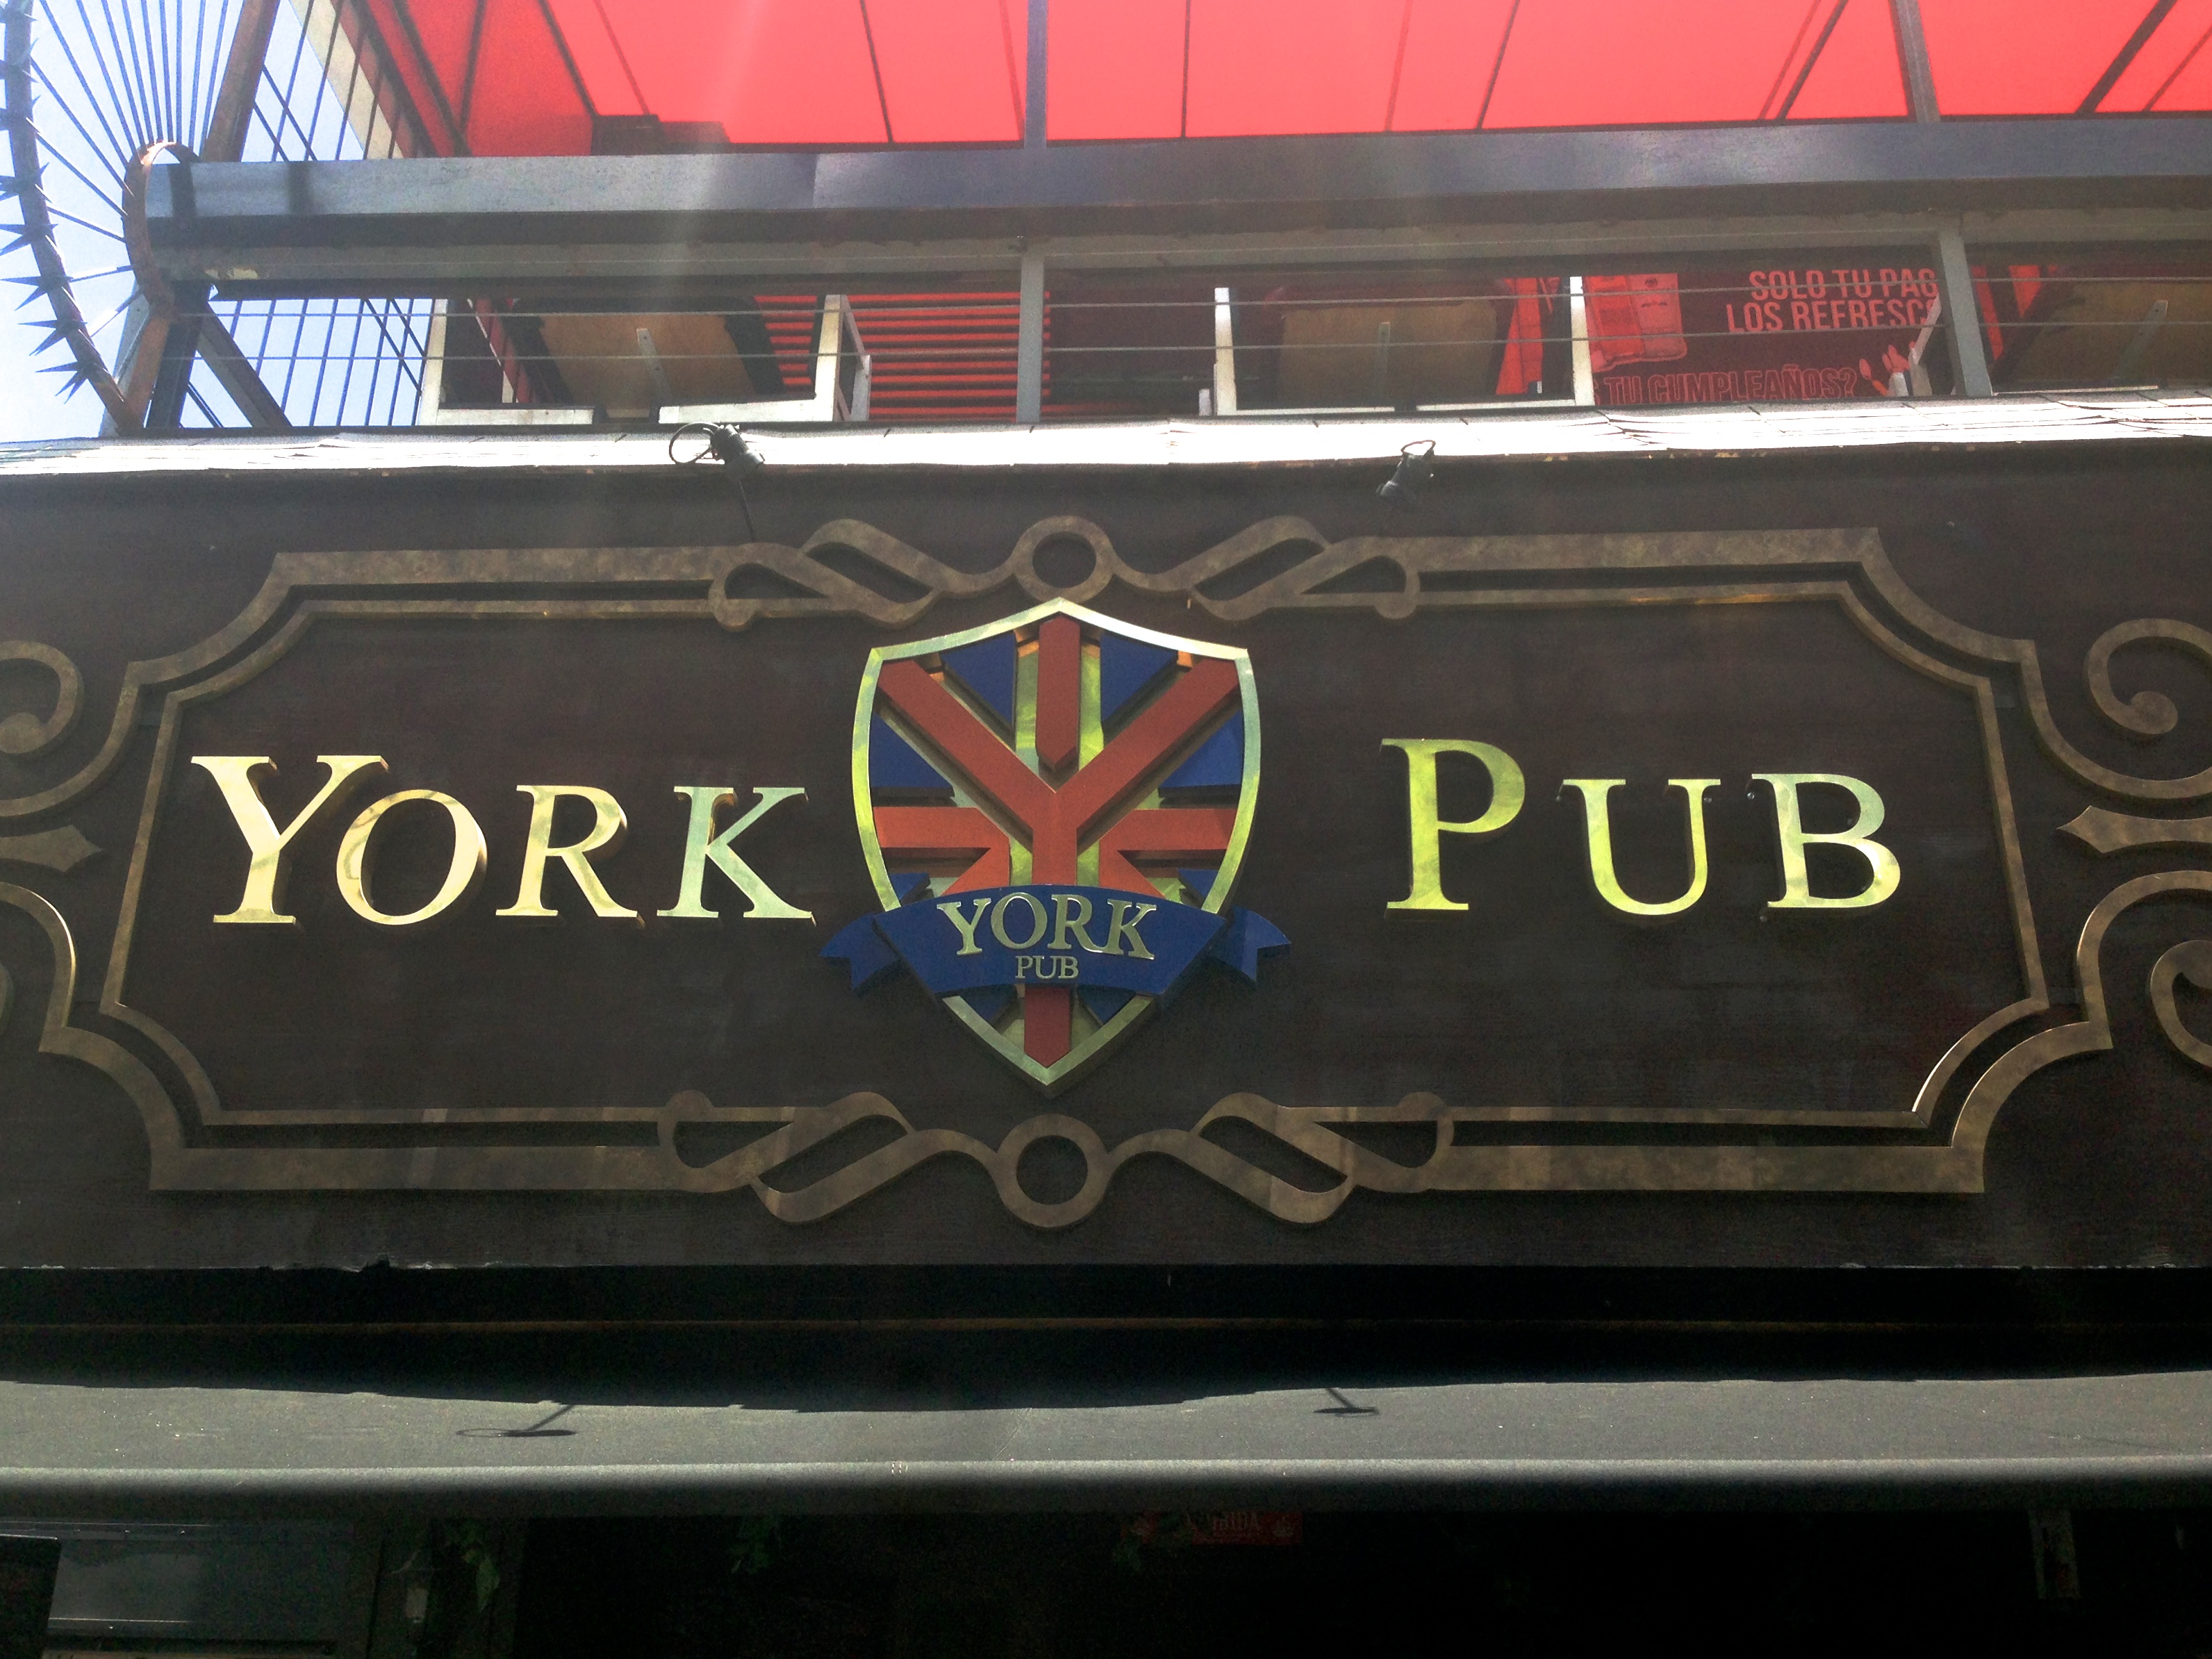
advertising, sign, vehicle, banner, signage, neon sign, art, automotive exterior, vehicle registration plate